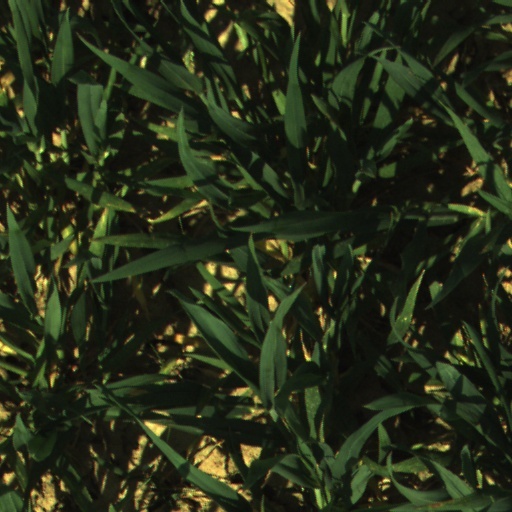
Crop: wheat